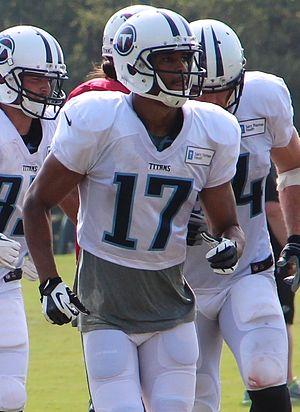
Brian Anthony Robiskie est un joueur américain de football américain. Il joue actuellement avec les Titans du Tennessee.